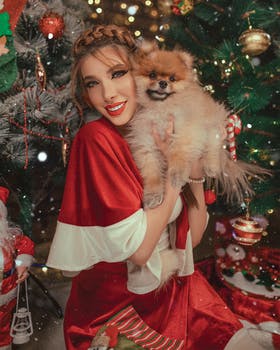
Label: No Watermark